Tower City Center

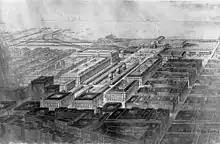
The 1903 Group Plan with a union station on the waterfront

The building complex was originally commissioned by the Van Sweringen brothers, prominent local railroad moguls and real estate developers. The center of the complex was Cleveland Union Terminal (CUT), a terminal for all trains coming into Cleveland via the various railroad lines in a concept similar to Grand Central Terminal in New York City.